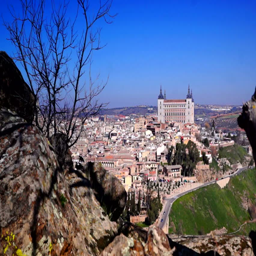
panoramic view with the city